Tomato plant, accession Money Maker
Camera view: horizontal (90 deg, fisheye); turntable rotation: 150 degrees
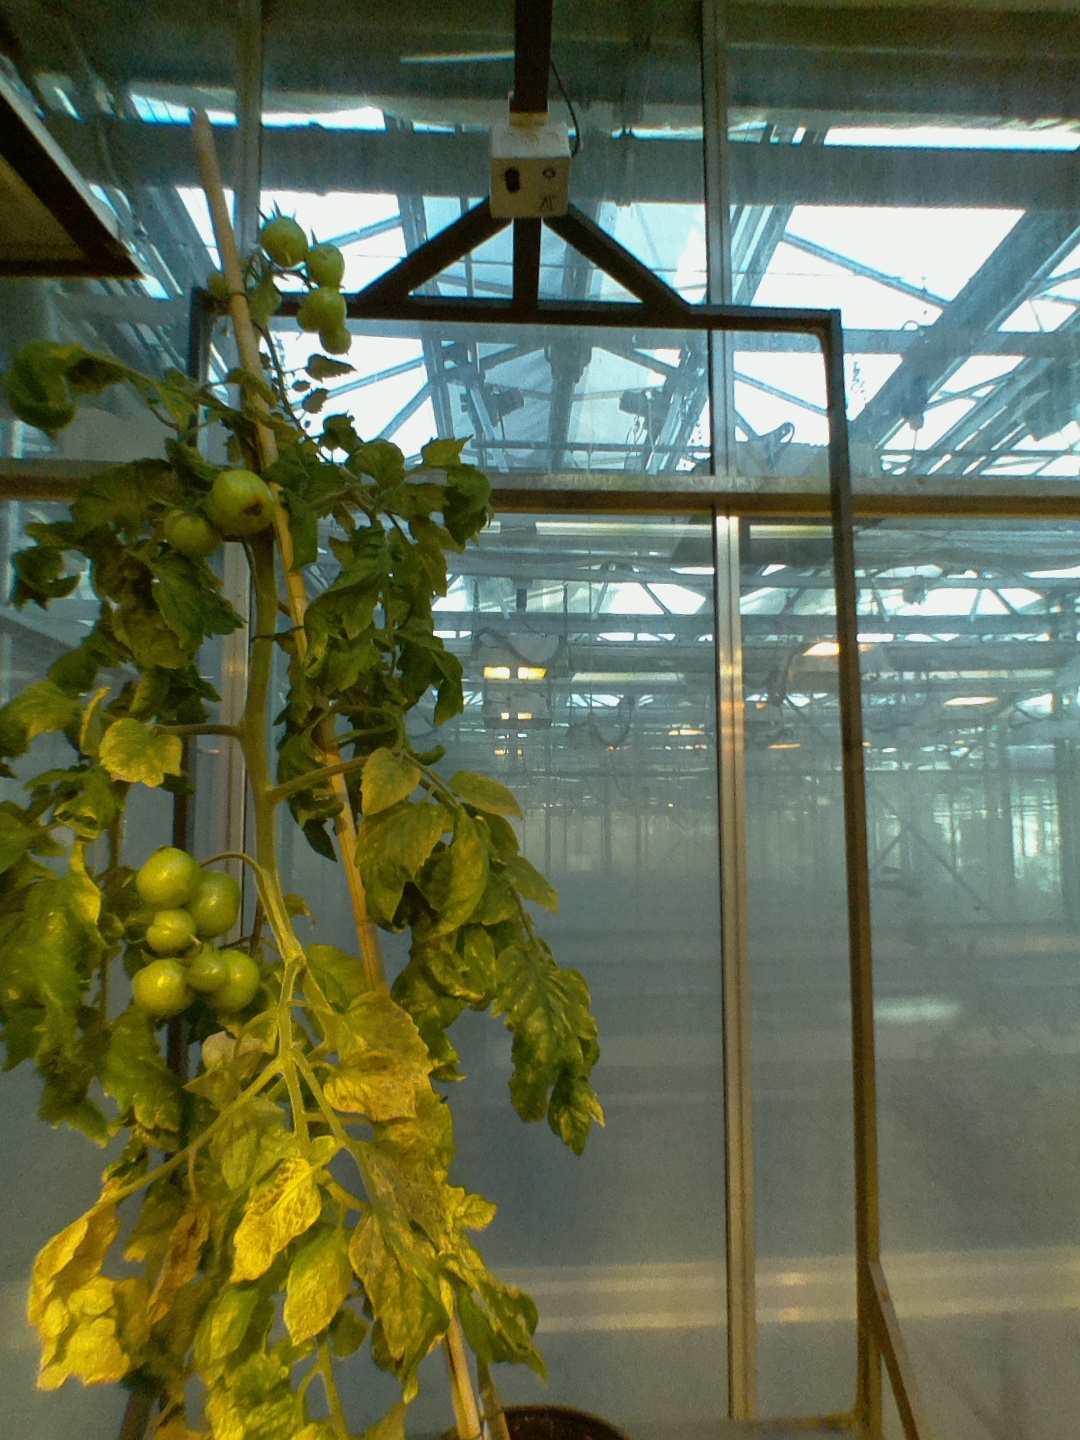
BBCH growth stage 79: 90% -100% of final fruit size